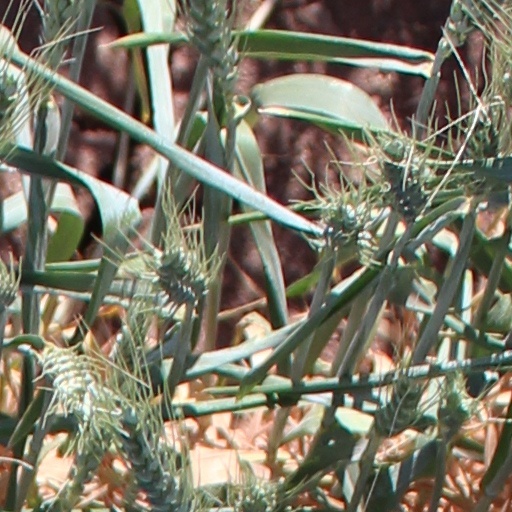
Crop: wheat